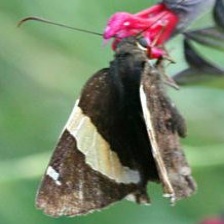
Species: GOLD BANDED